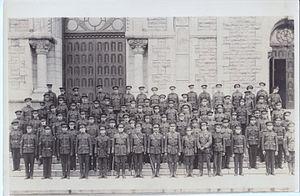
Le Régiment de Hull (RCAC), plus souvent appelé simplement Le Régiment de Hull, est un régiment blindé de la Première réserve de l'Armée canadienne des Forces armées canadiennes. Il est stationné dans le manège militaire Salaberry à Gatineau au Québec qui est reconnu comme monument historique. Il s'agit de la seule unité militaire francophone dans la région de la capitale nationale.